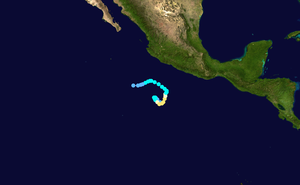
L'ouragan Sergio fut le 10ᵉ ouragan, la 18ᵉ tempête tropicale ainsi que la 21ᵉ dépression tropicale de la saison cyclonique 2006 pour le bassin nord-est de l'océan Pacifique. Le nom Sergio avait déjà été utilisé en 1978 et 1982.